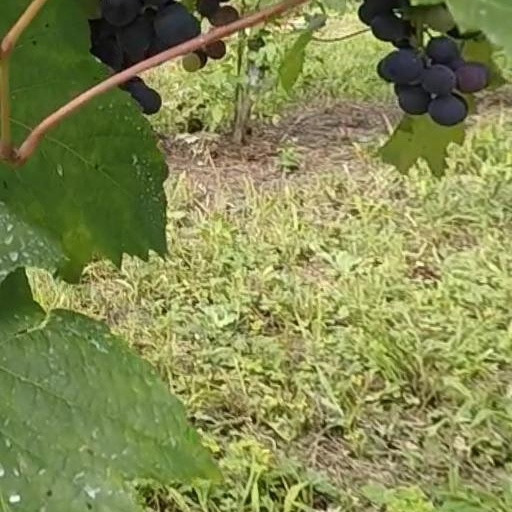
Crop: grape